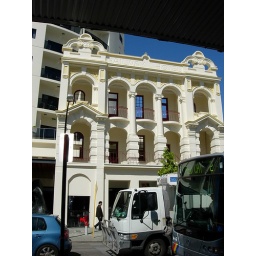
Just that - they rebuilt the building but left the view of the sky through the windows in both directions